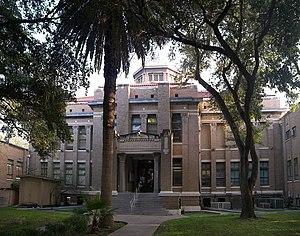
La ville d’Alice est le siège du comté de Jim Wells, dans l’État du Texas, aux États-Unis. Lors du recensement de 2010, sa population s’élevait à 19 104 habitants.
Le comté de Jim Wells, en anglais : Jim Wells County, est un comté situé au sud de l'État du Texas aux États-Unis. Fondé le 11 mars 1911, son siège de comté est la ville de Alice. Selon le recensement des États-Unis de 2010, sa population est de 40 838 habitants, estimée, en 2018, à 40 822 habitants. Le comté a une superficie de 2 248 km², dont la presque totalité en surfaces terrestres. Il est baptisé en référence à James B. Wells Jr., une personnalité politique.